Seesaw

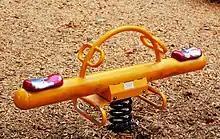
A seesaw in a children's playground

Seesaws are also manufactured in shapes designed to look like other things, such as airplanes, helicopters, and animals.